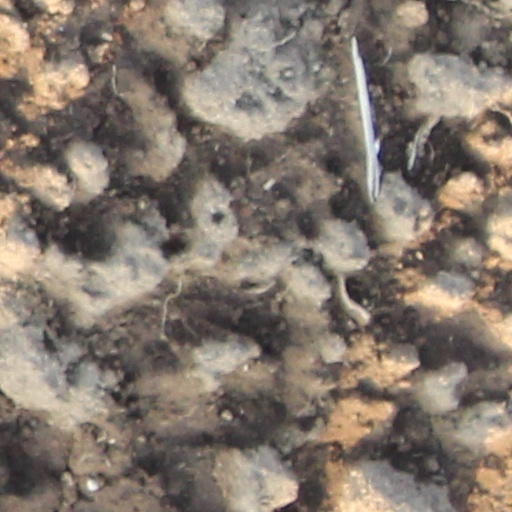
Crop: wheat